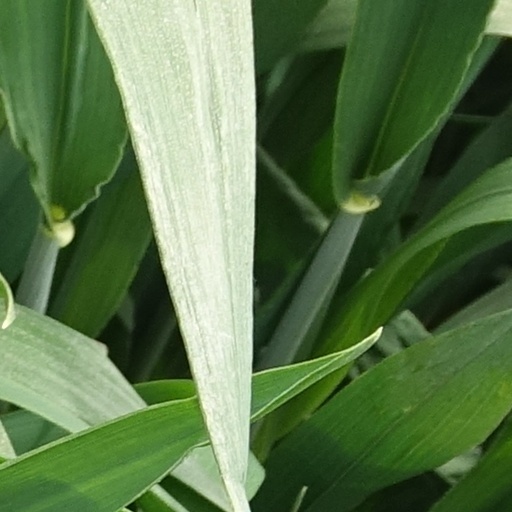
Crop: wheat